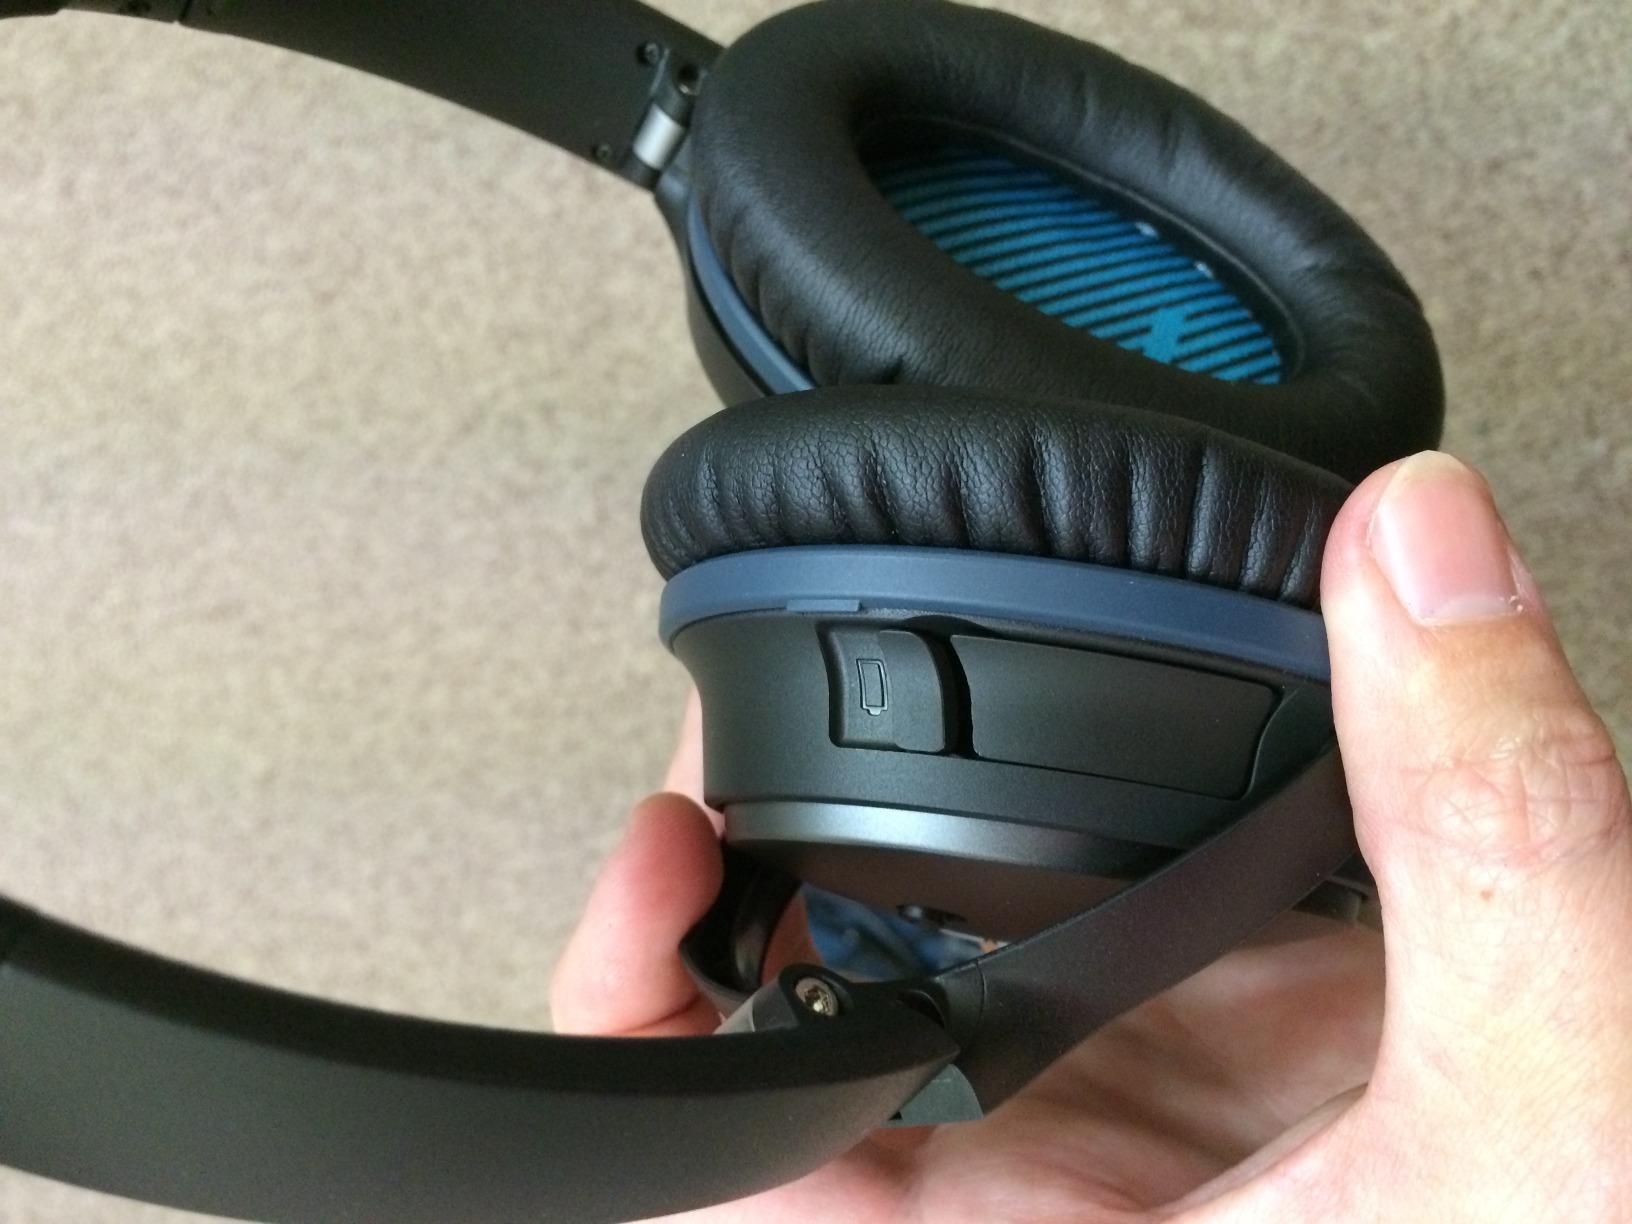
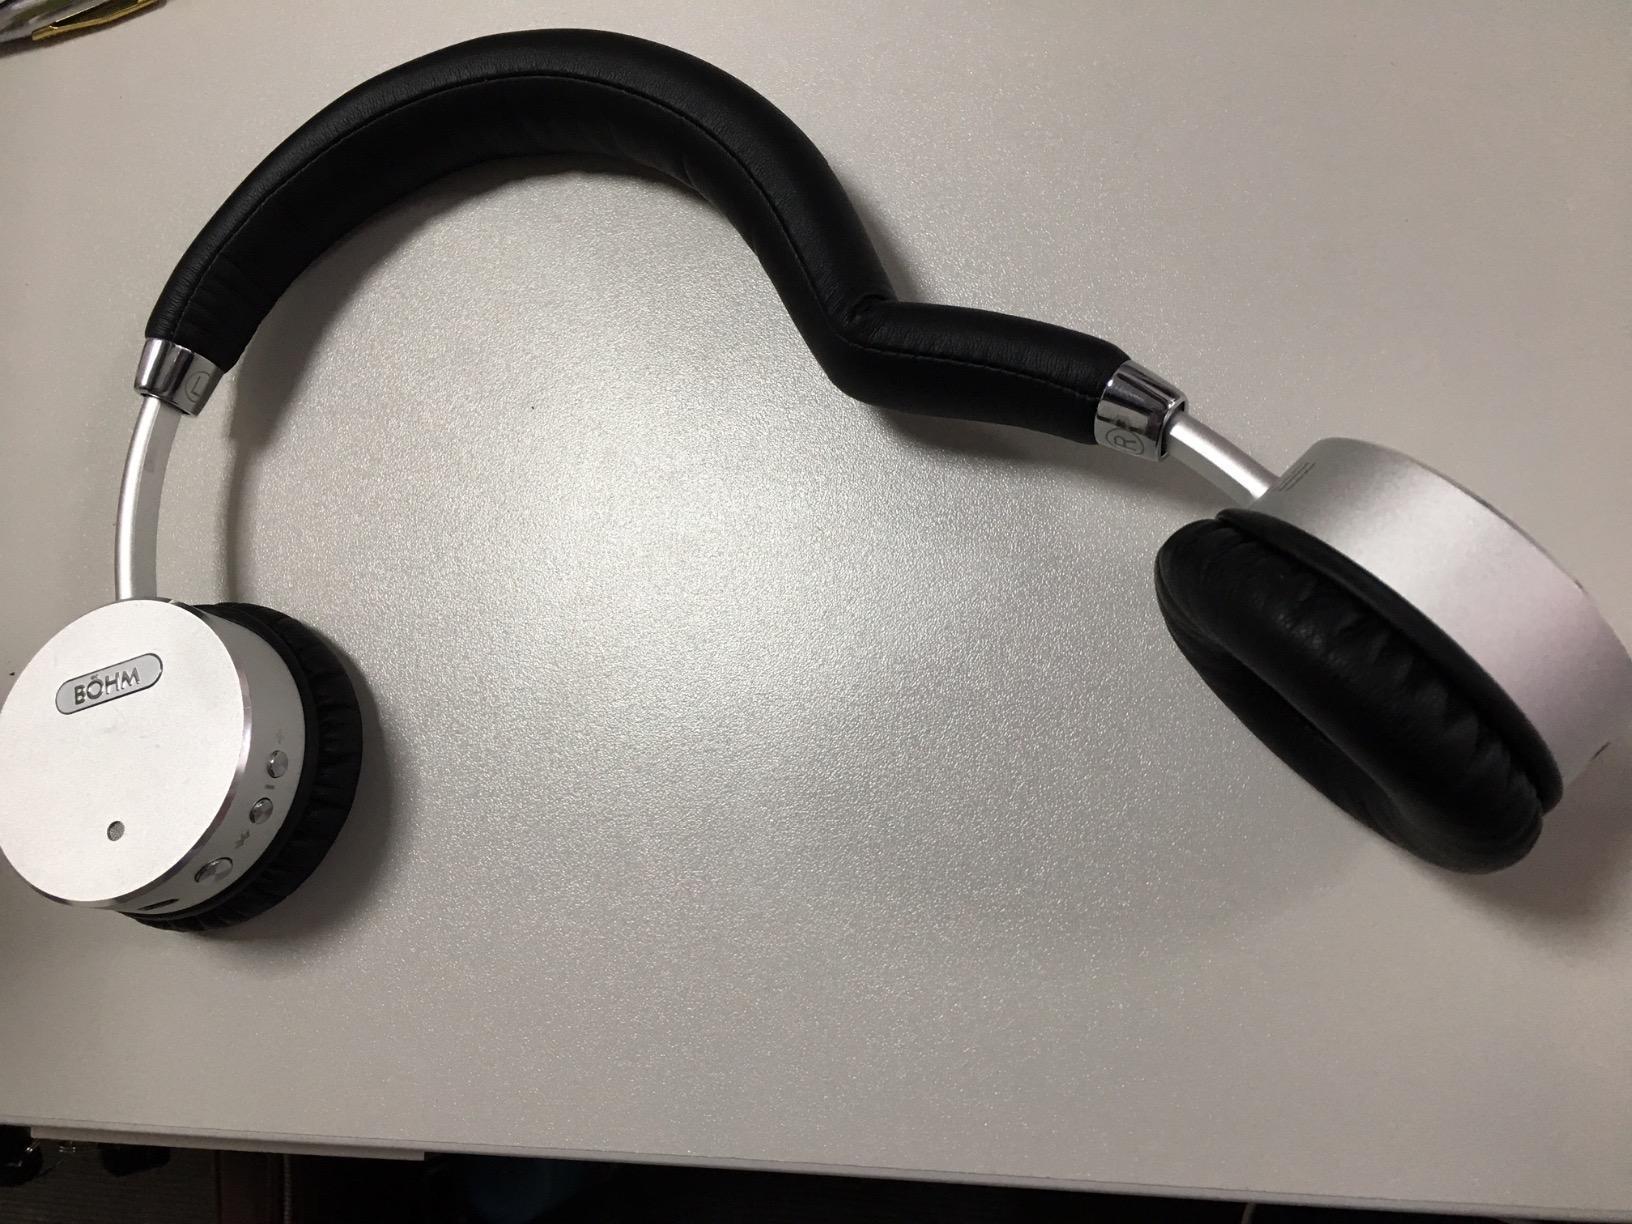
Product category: headphones
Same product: no